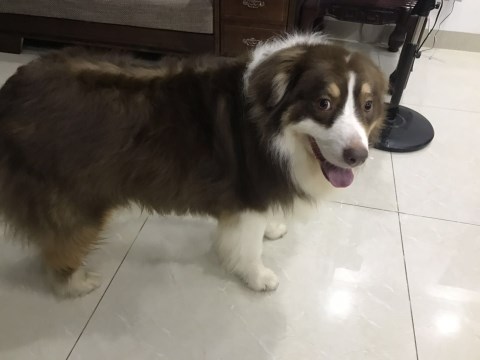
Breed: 245-n000098-Australian_Shepherd